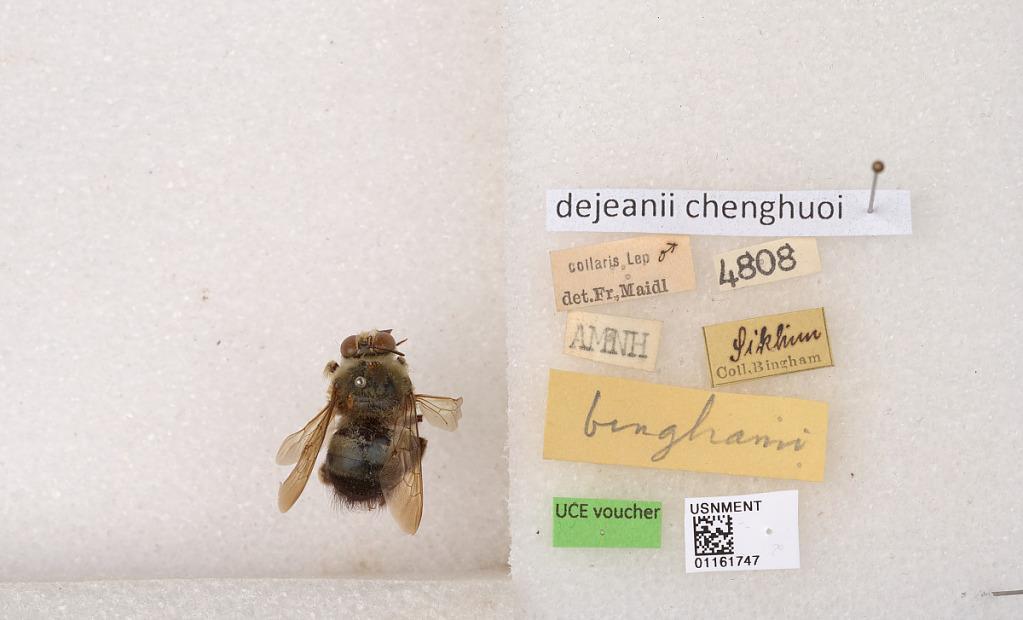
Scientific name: Xylocopa (Zonohirsuta) dejeanii chenghuoi Maa
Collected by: Bingham
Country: India
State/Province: Sikkim
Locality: Sikhim
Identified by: Maidl, Fr.